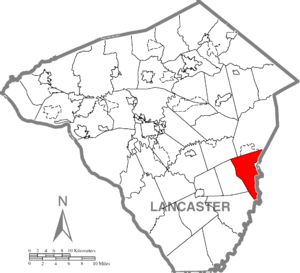
Sadsbury Township est un township situé à l'est du comté de Lancaster, en Pennsylvanie, aux États-Unis. En 2010, il comptait une population de 3 395 habitants.